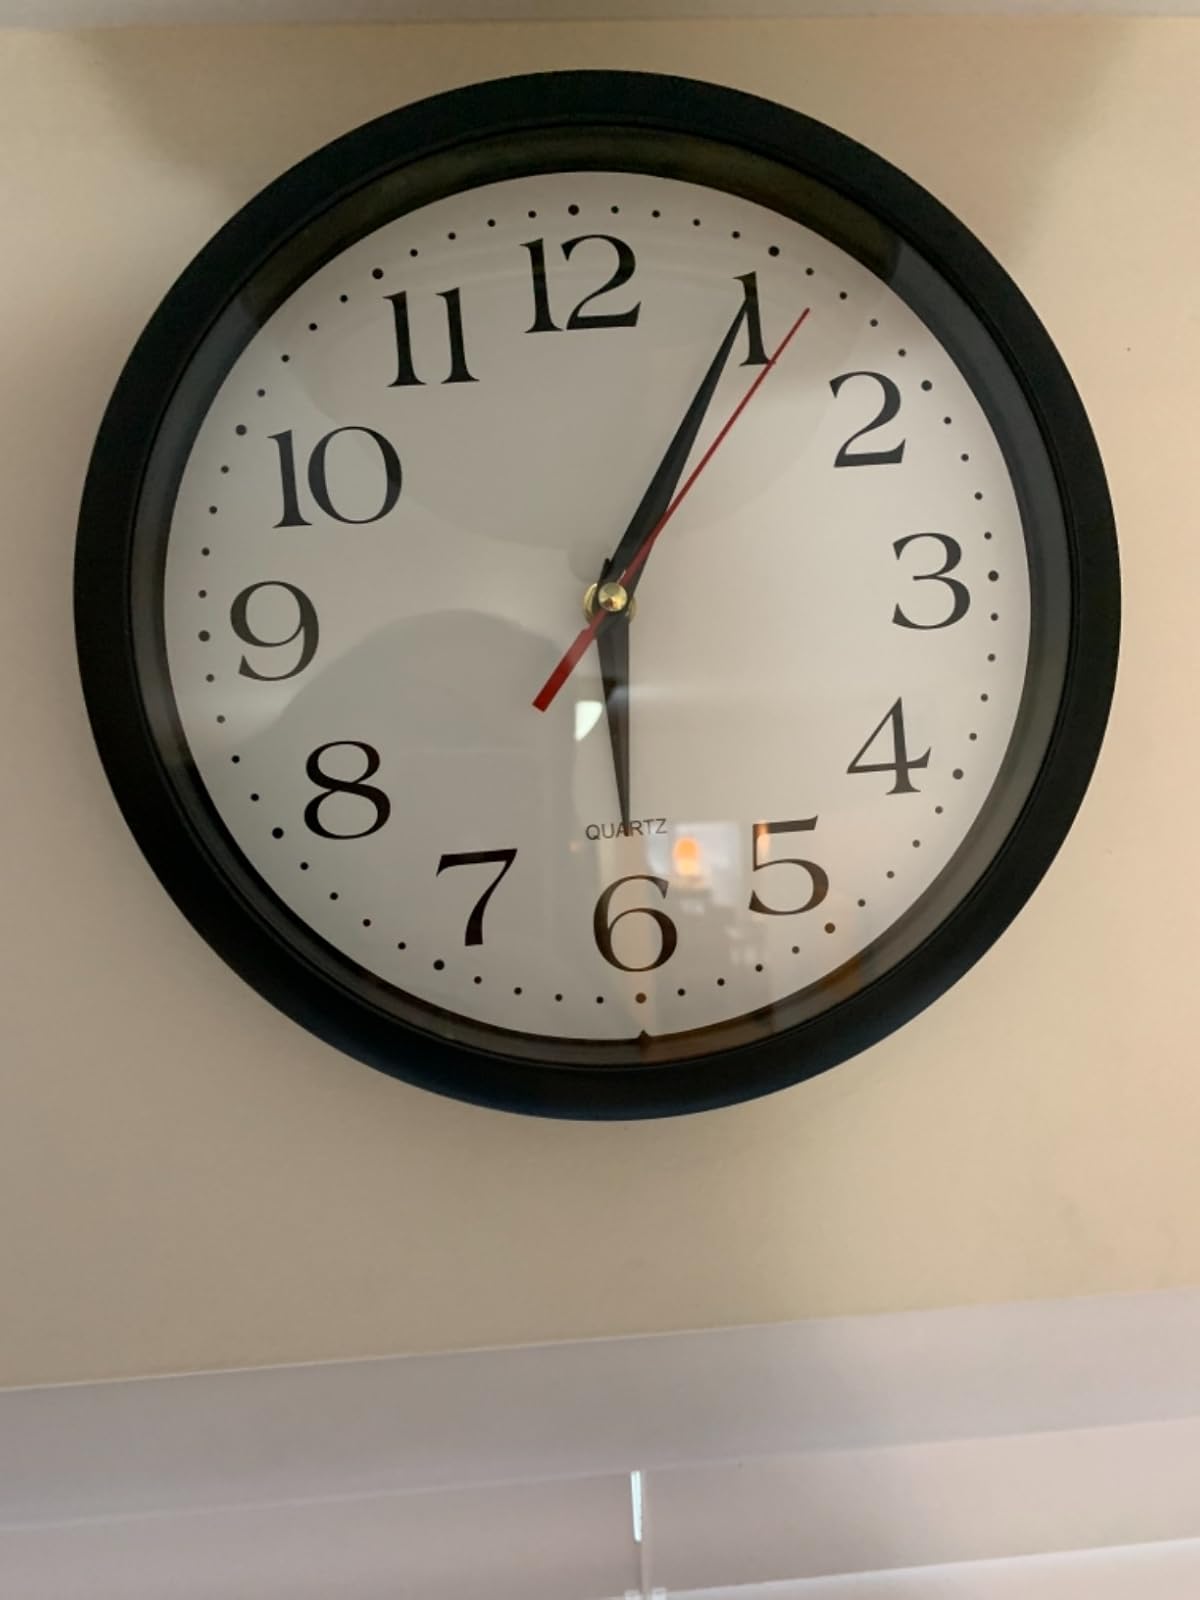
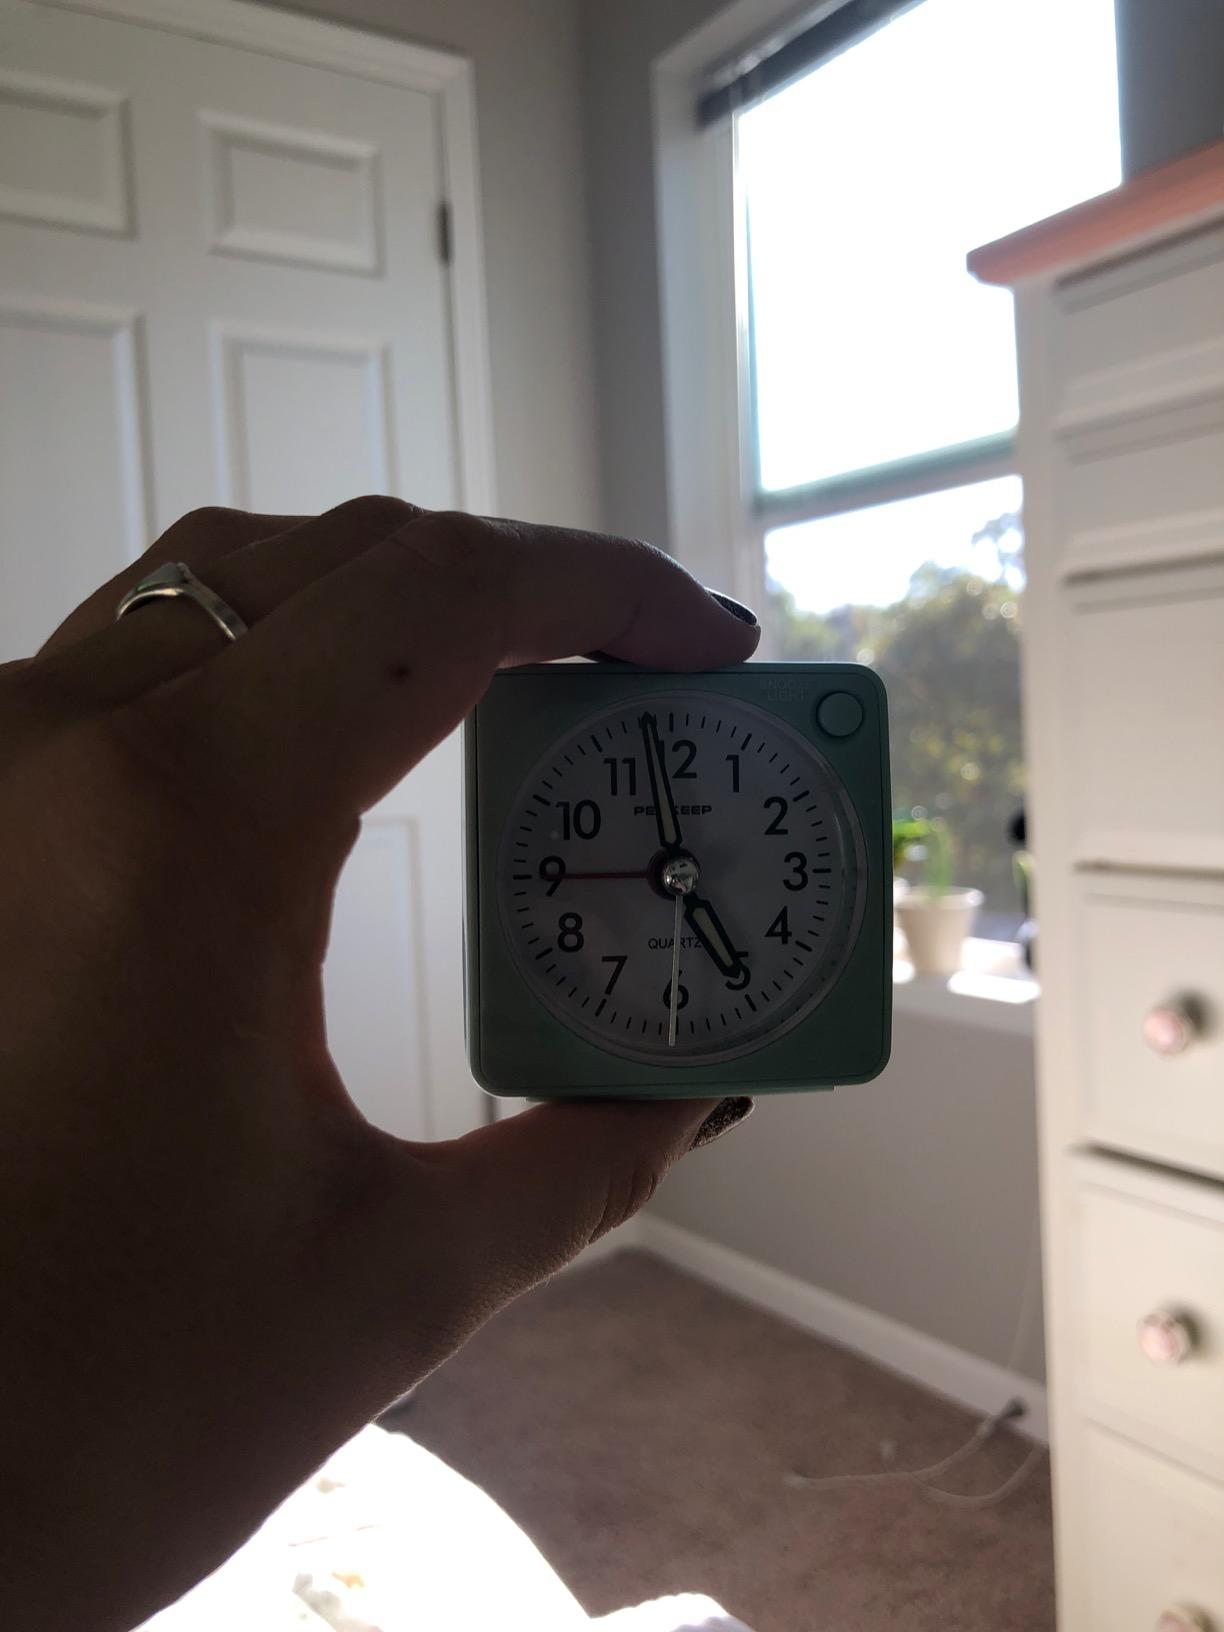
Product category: clock
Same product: no